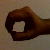
The image shows a hand gesture representing the number 0 in Indian Sign Language.